Riparovenator

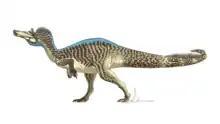
Life restoration

In their phylogenetic analysis, Barker "et al". (2021) recovered "Ceratosuchops" within the Baryonychinae, as the sister taxon to the coeval "Riparovenator". They are, in turn, in a clade containing "Suchomimus", which they name Ceratosuchopsini.